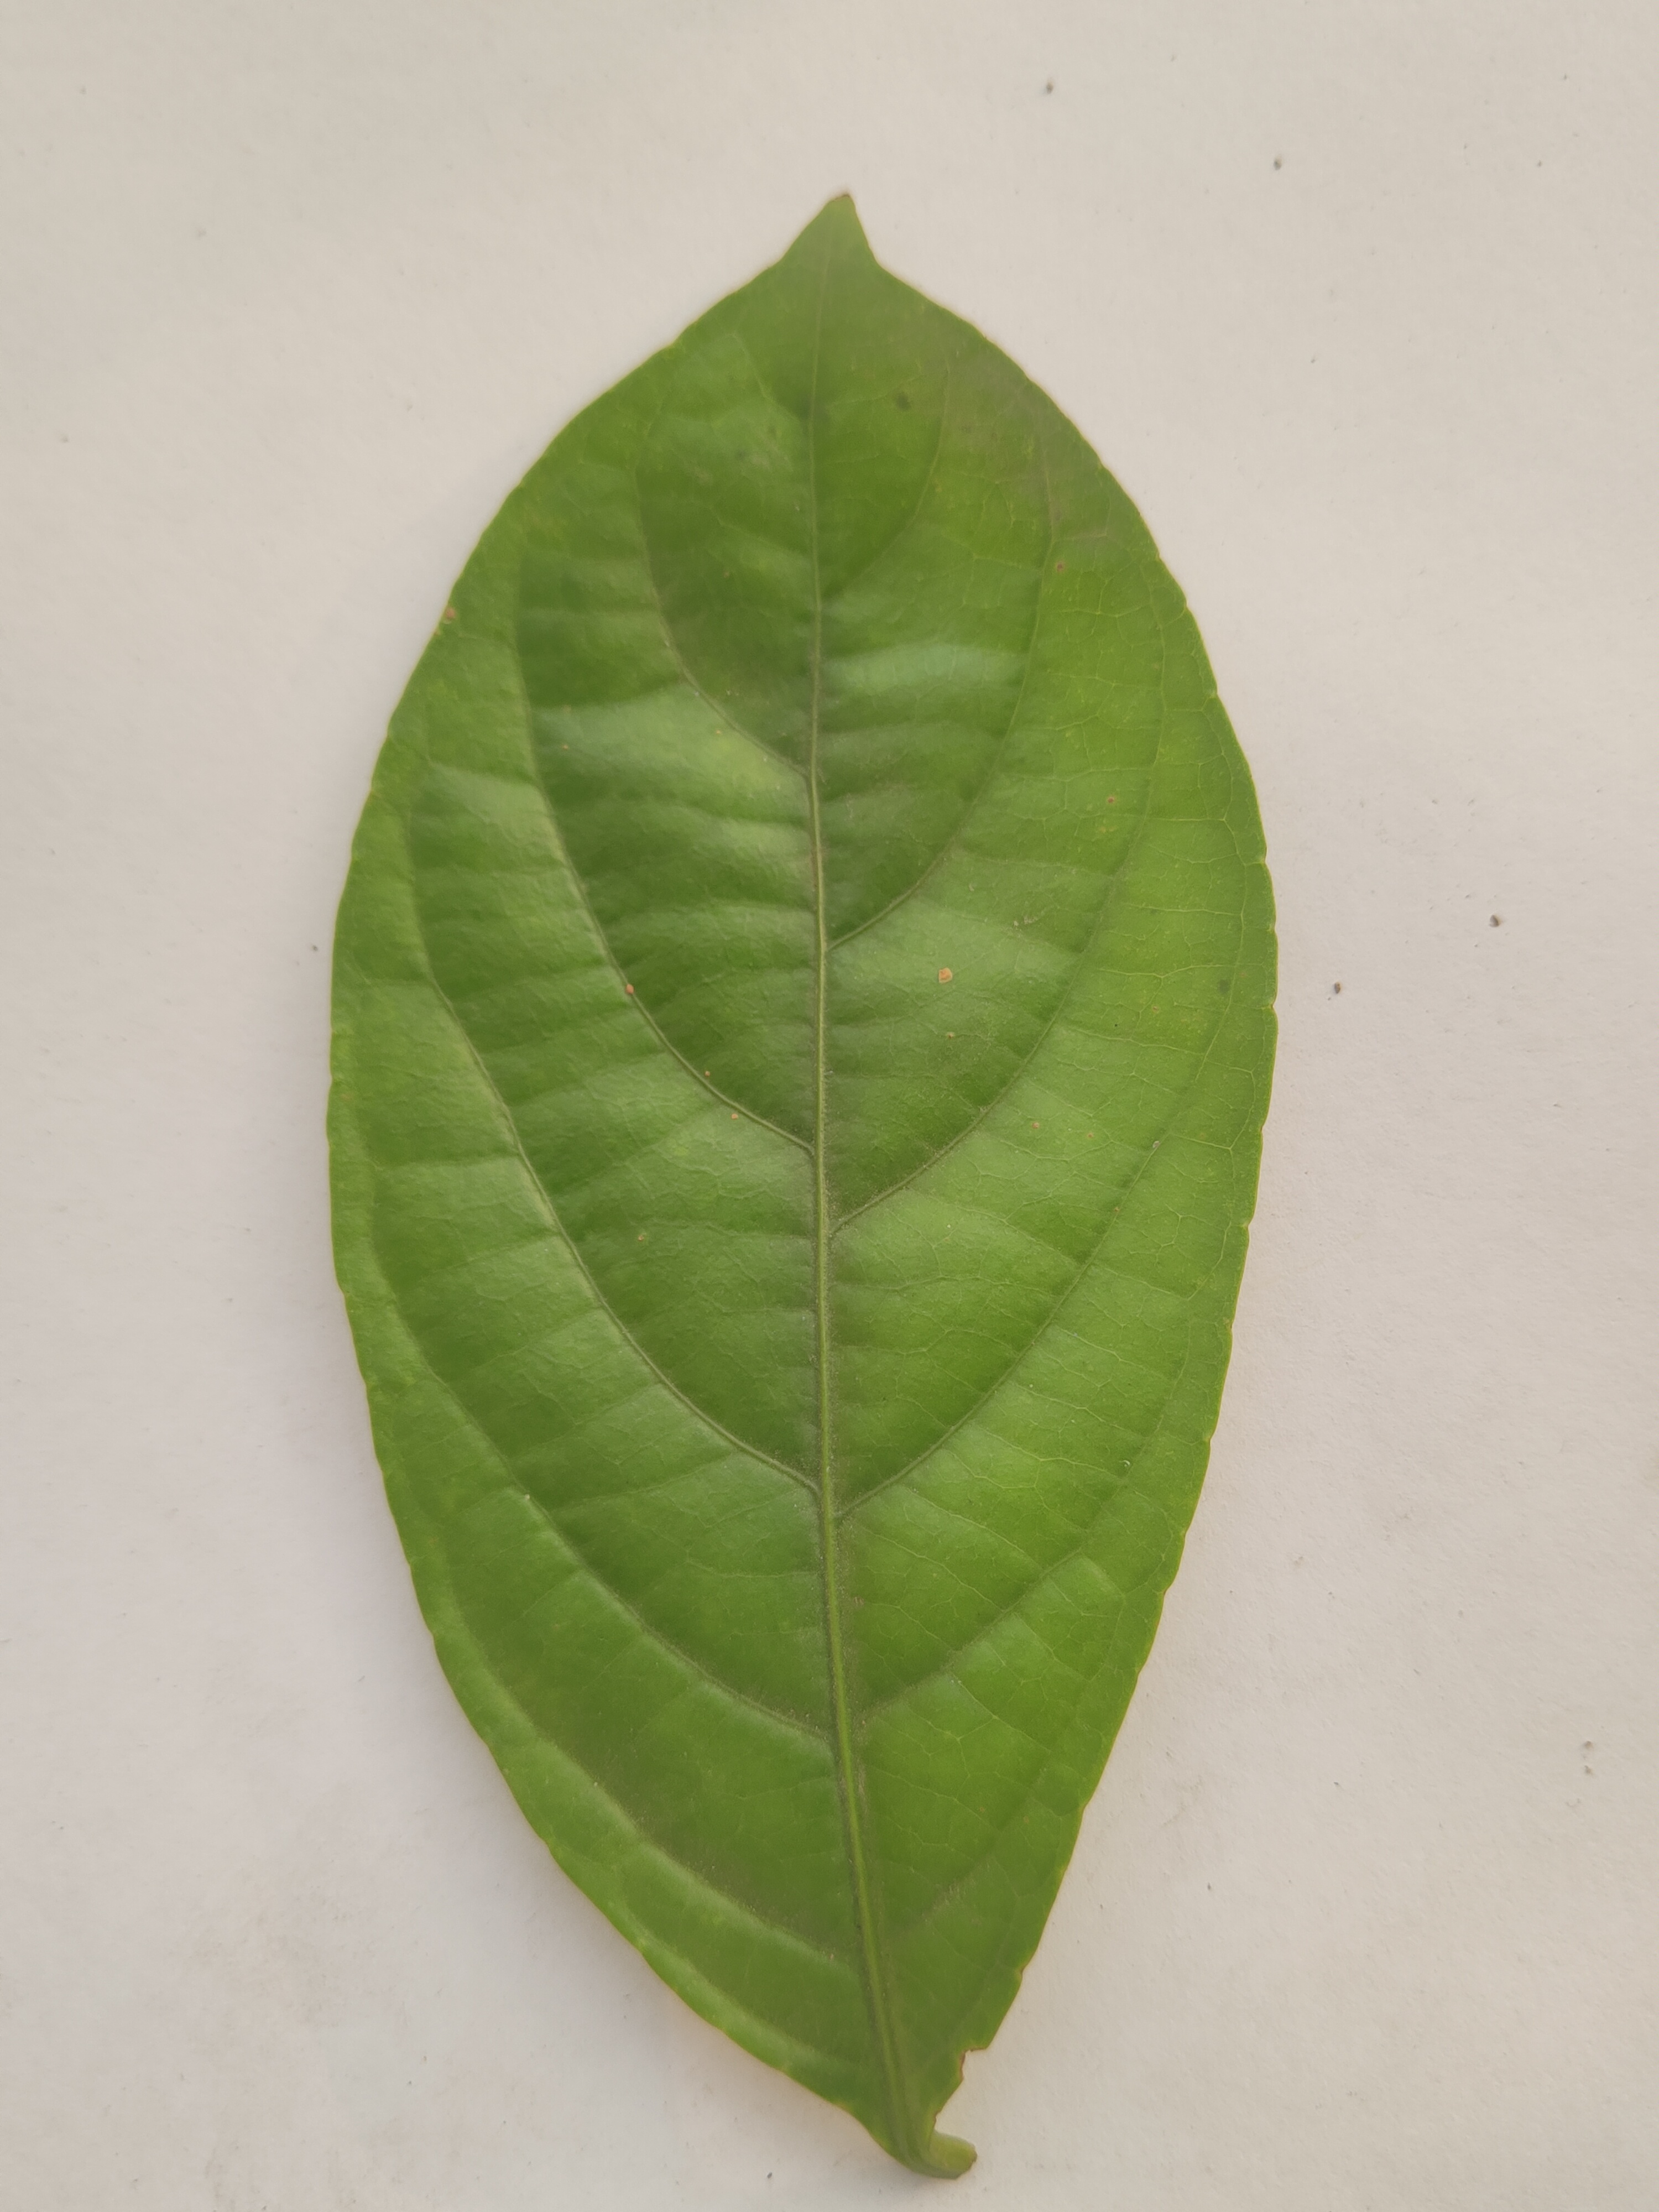
Leaf variety: Lotkon